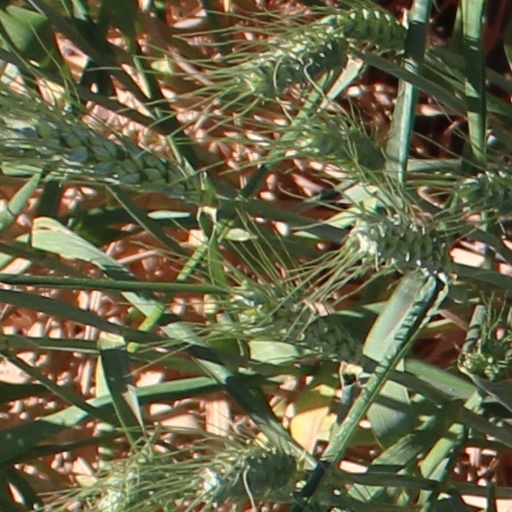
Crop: wheat